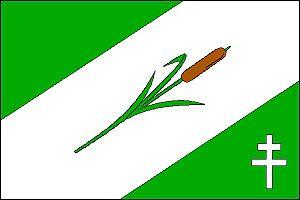
Rohozec est une commune du district de Brno-Campagne, dans la région de Moravie-du-Sud, en République tchèque. Sa population s'élevait à 234 habitants en 2017.